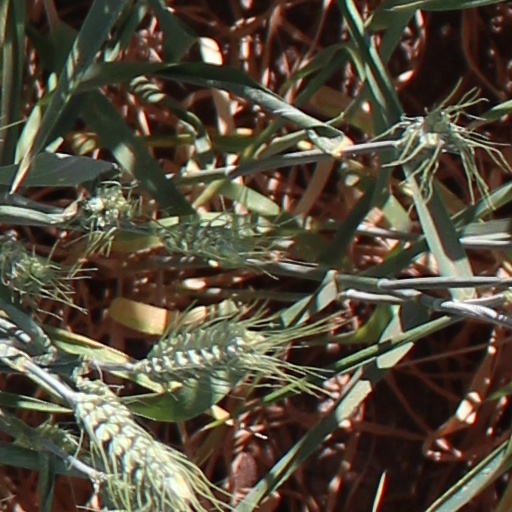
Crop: wheat